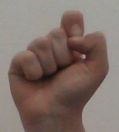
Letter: fa